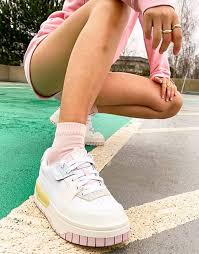
Label: Sneaker